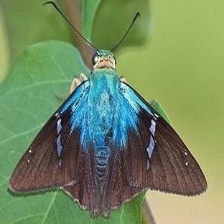
Species: MANGROVE SKIPPER